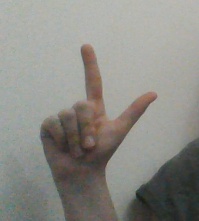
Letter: laam